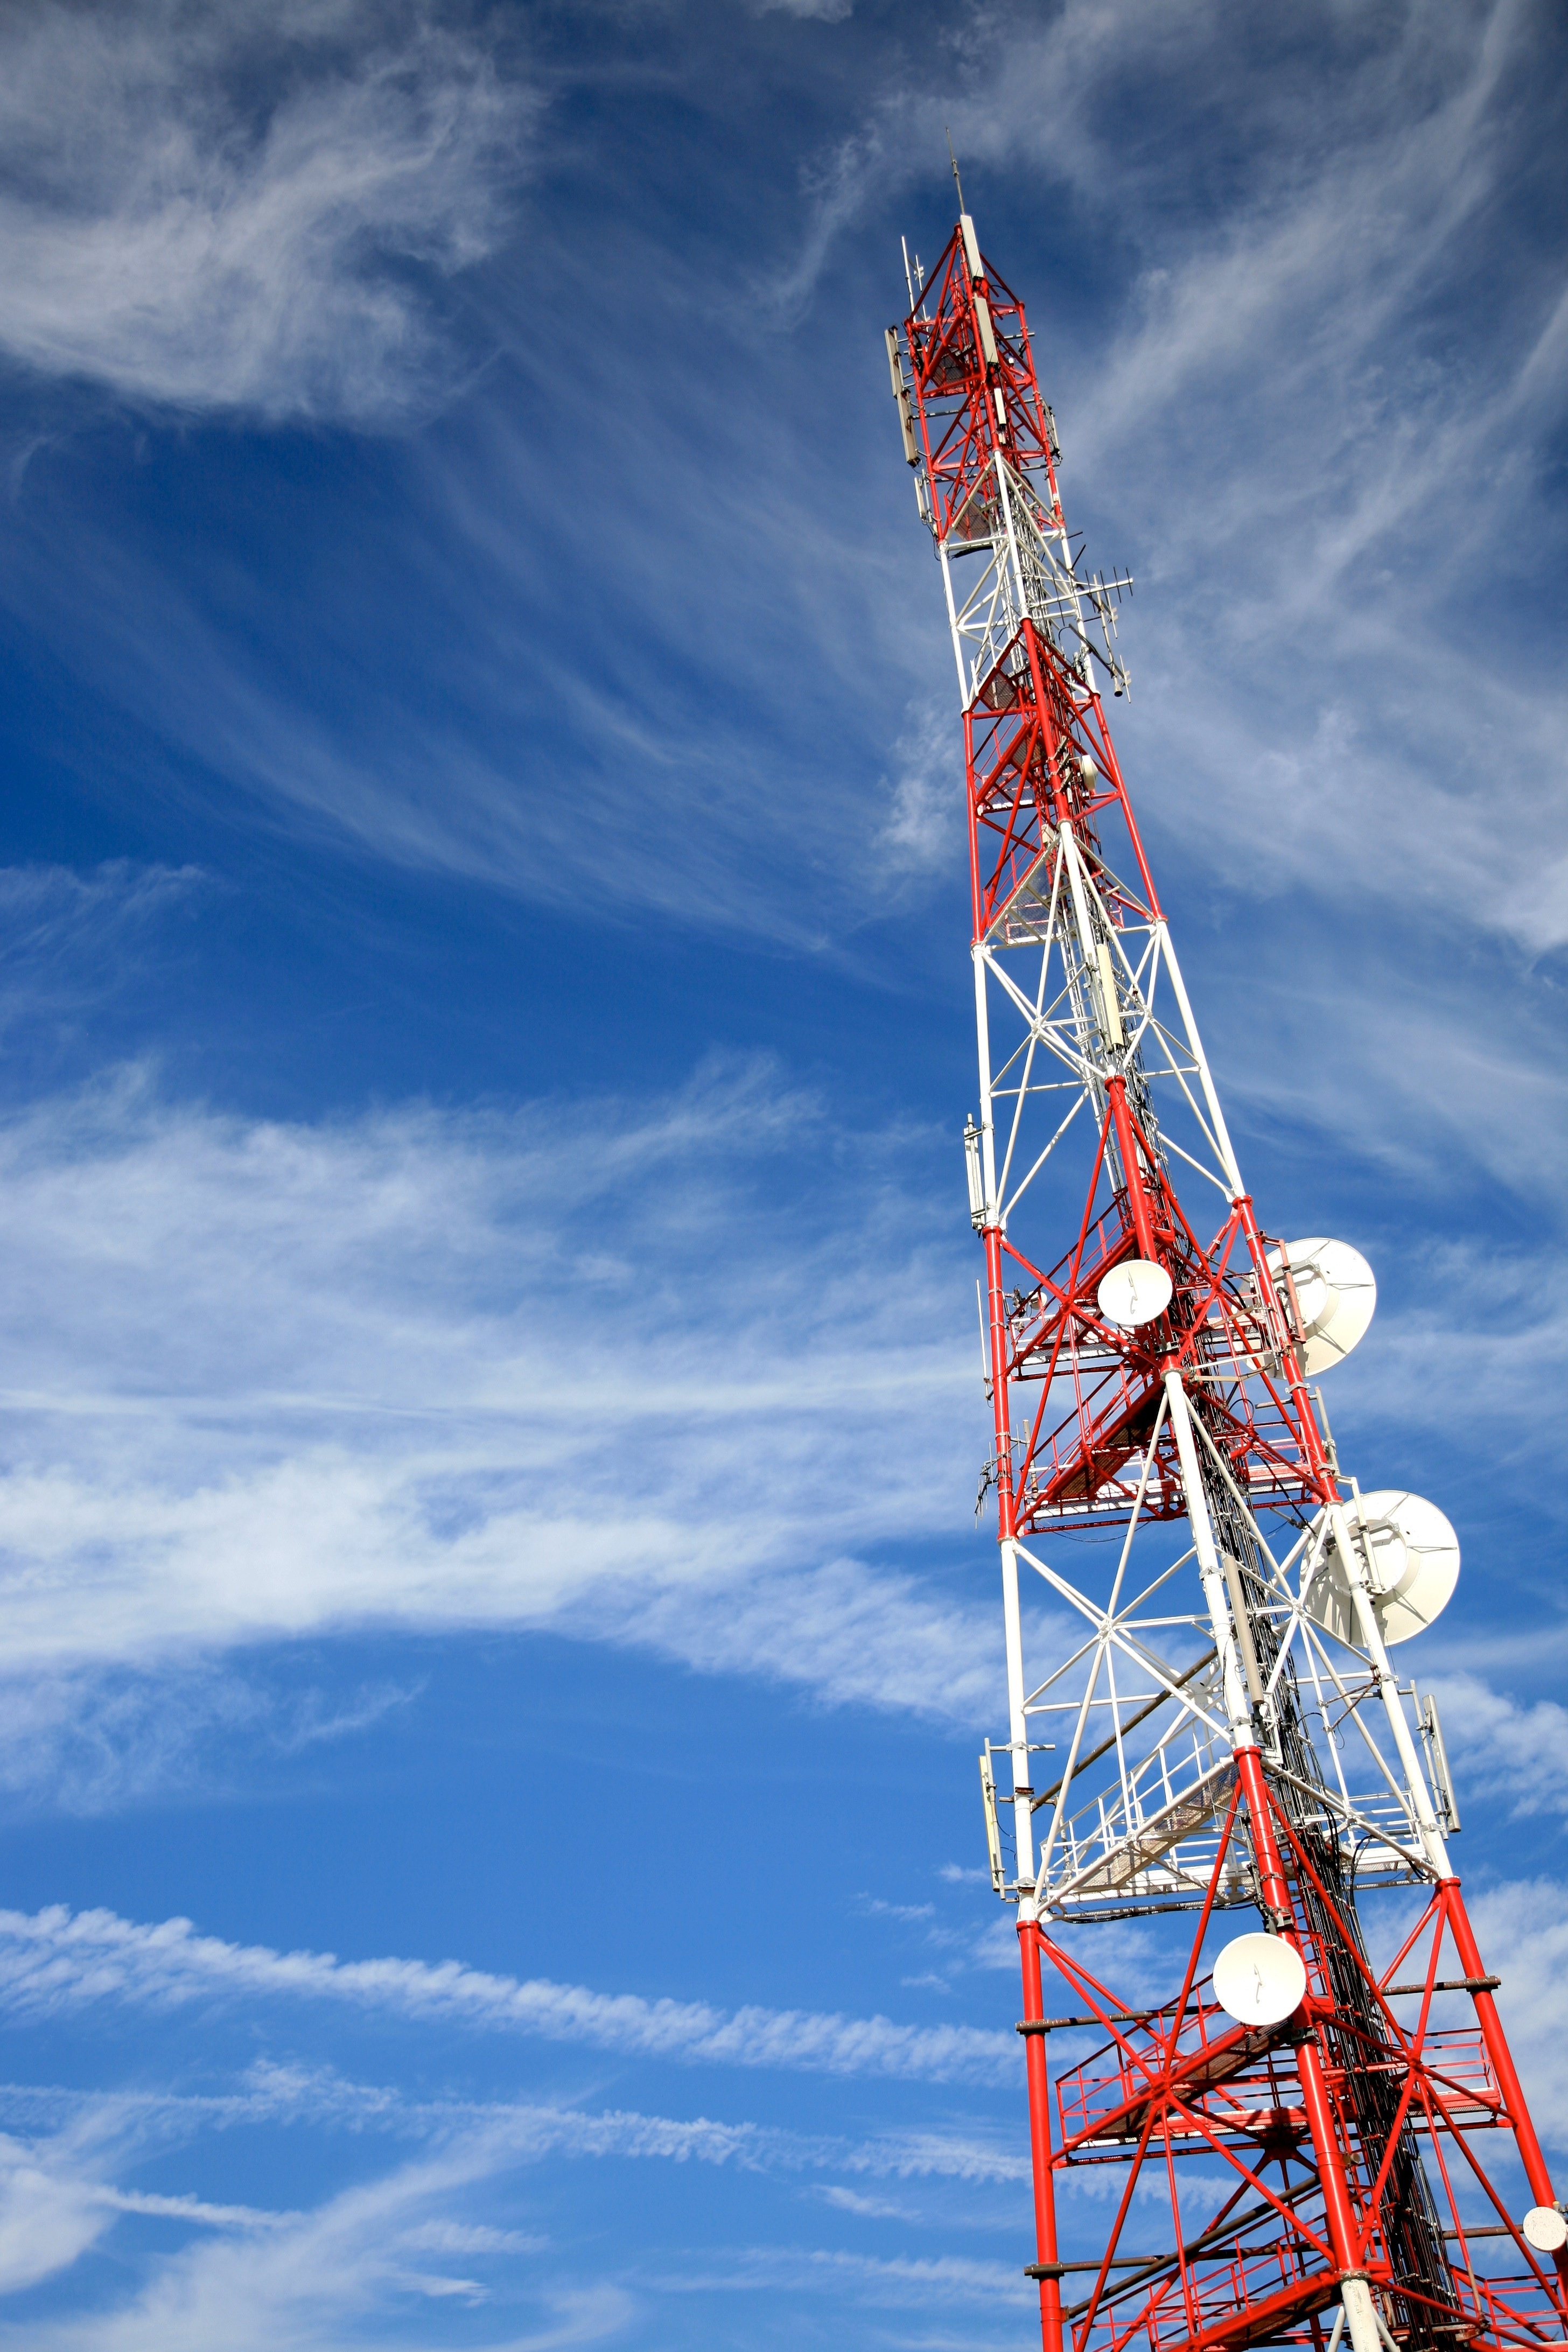
cloud, sky, skyscraper, france, antenna, vehicle, ferris wheel, tower, mast, blue, electricity, francia, frankrijk, frankreich, antenne, cotedopale, pasdecaials, montdhubert, hubertmount, antena, tfd, tldiffusiondefrance, atmosphere of earth